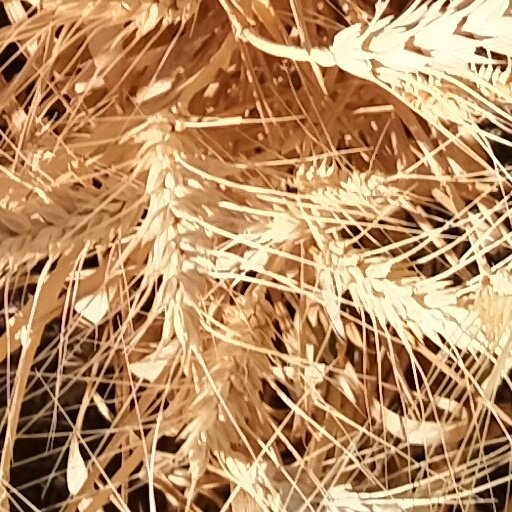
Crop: wheat